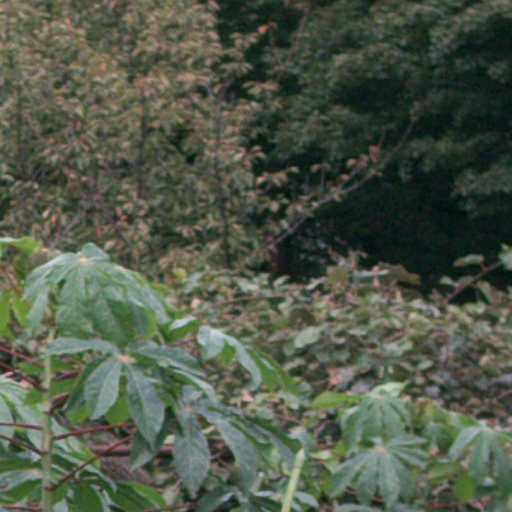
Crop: cassava